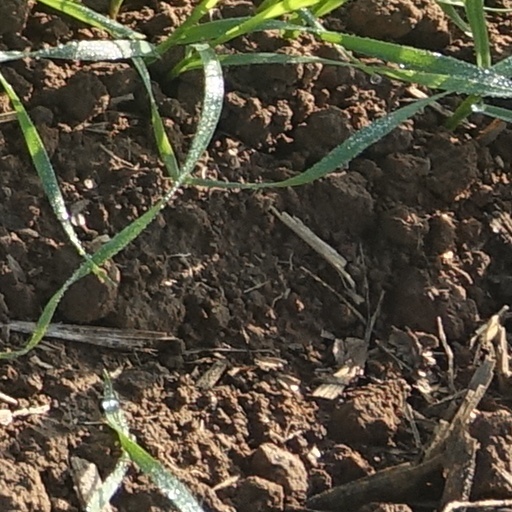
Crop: wheat